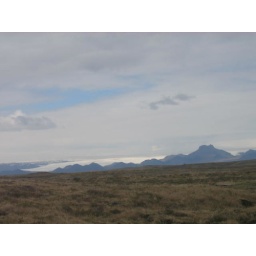
That white cloud looking thing in the distance... all glacier